Ki Tavo

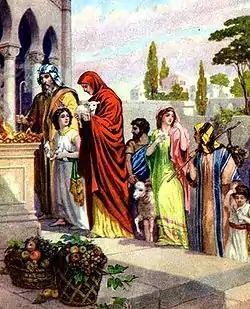
Offerings of thanksgiving (illustration from a Bible card published between 1896 and 1913 by the Providence Lithograph Company)

In the first reading, Moses directed the Israelites that when they entered the land that God was giving them, they were to take some of every first fruit of the soil that they harvested, put it in a basket, and take it to the place God would choose. There they were to go to the priest in charge and acknowledge that they had entered the land that God swore to their fathers. The priest was to set the basket down in front of the altar. They were then to recite: